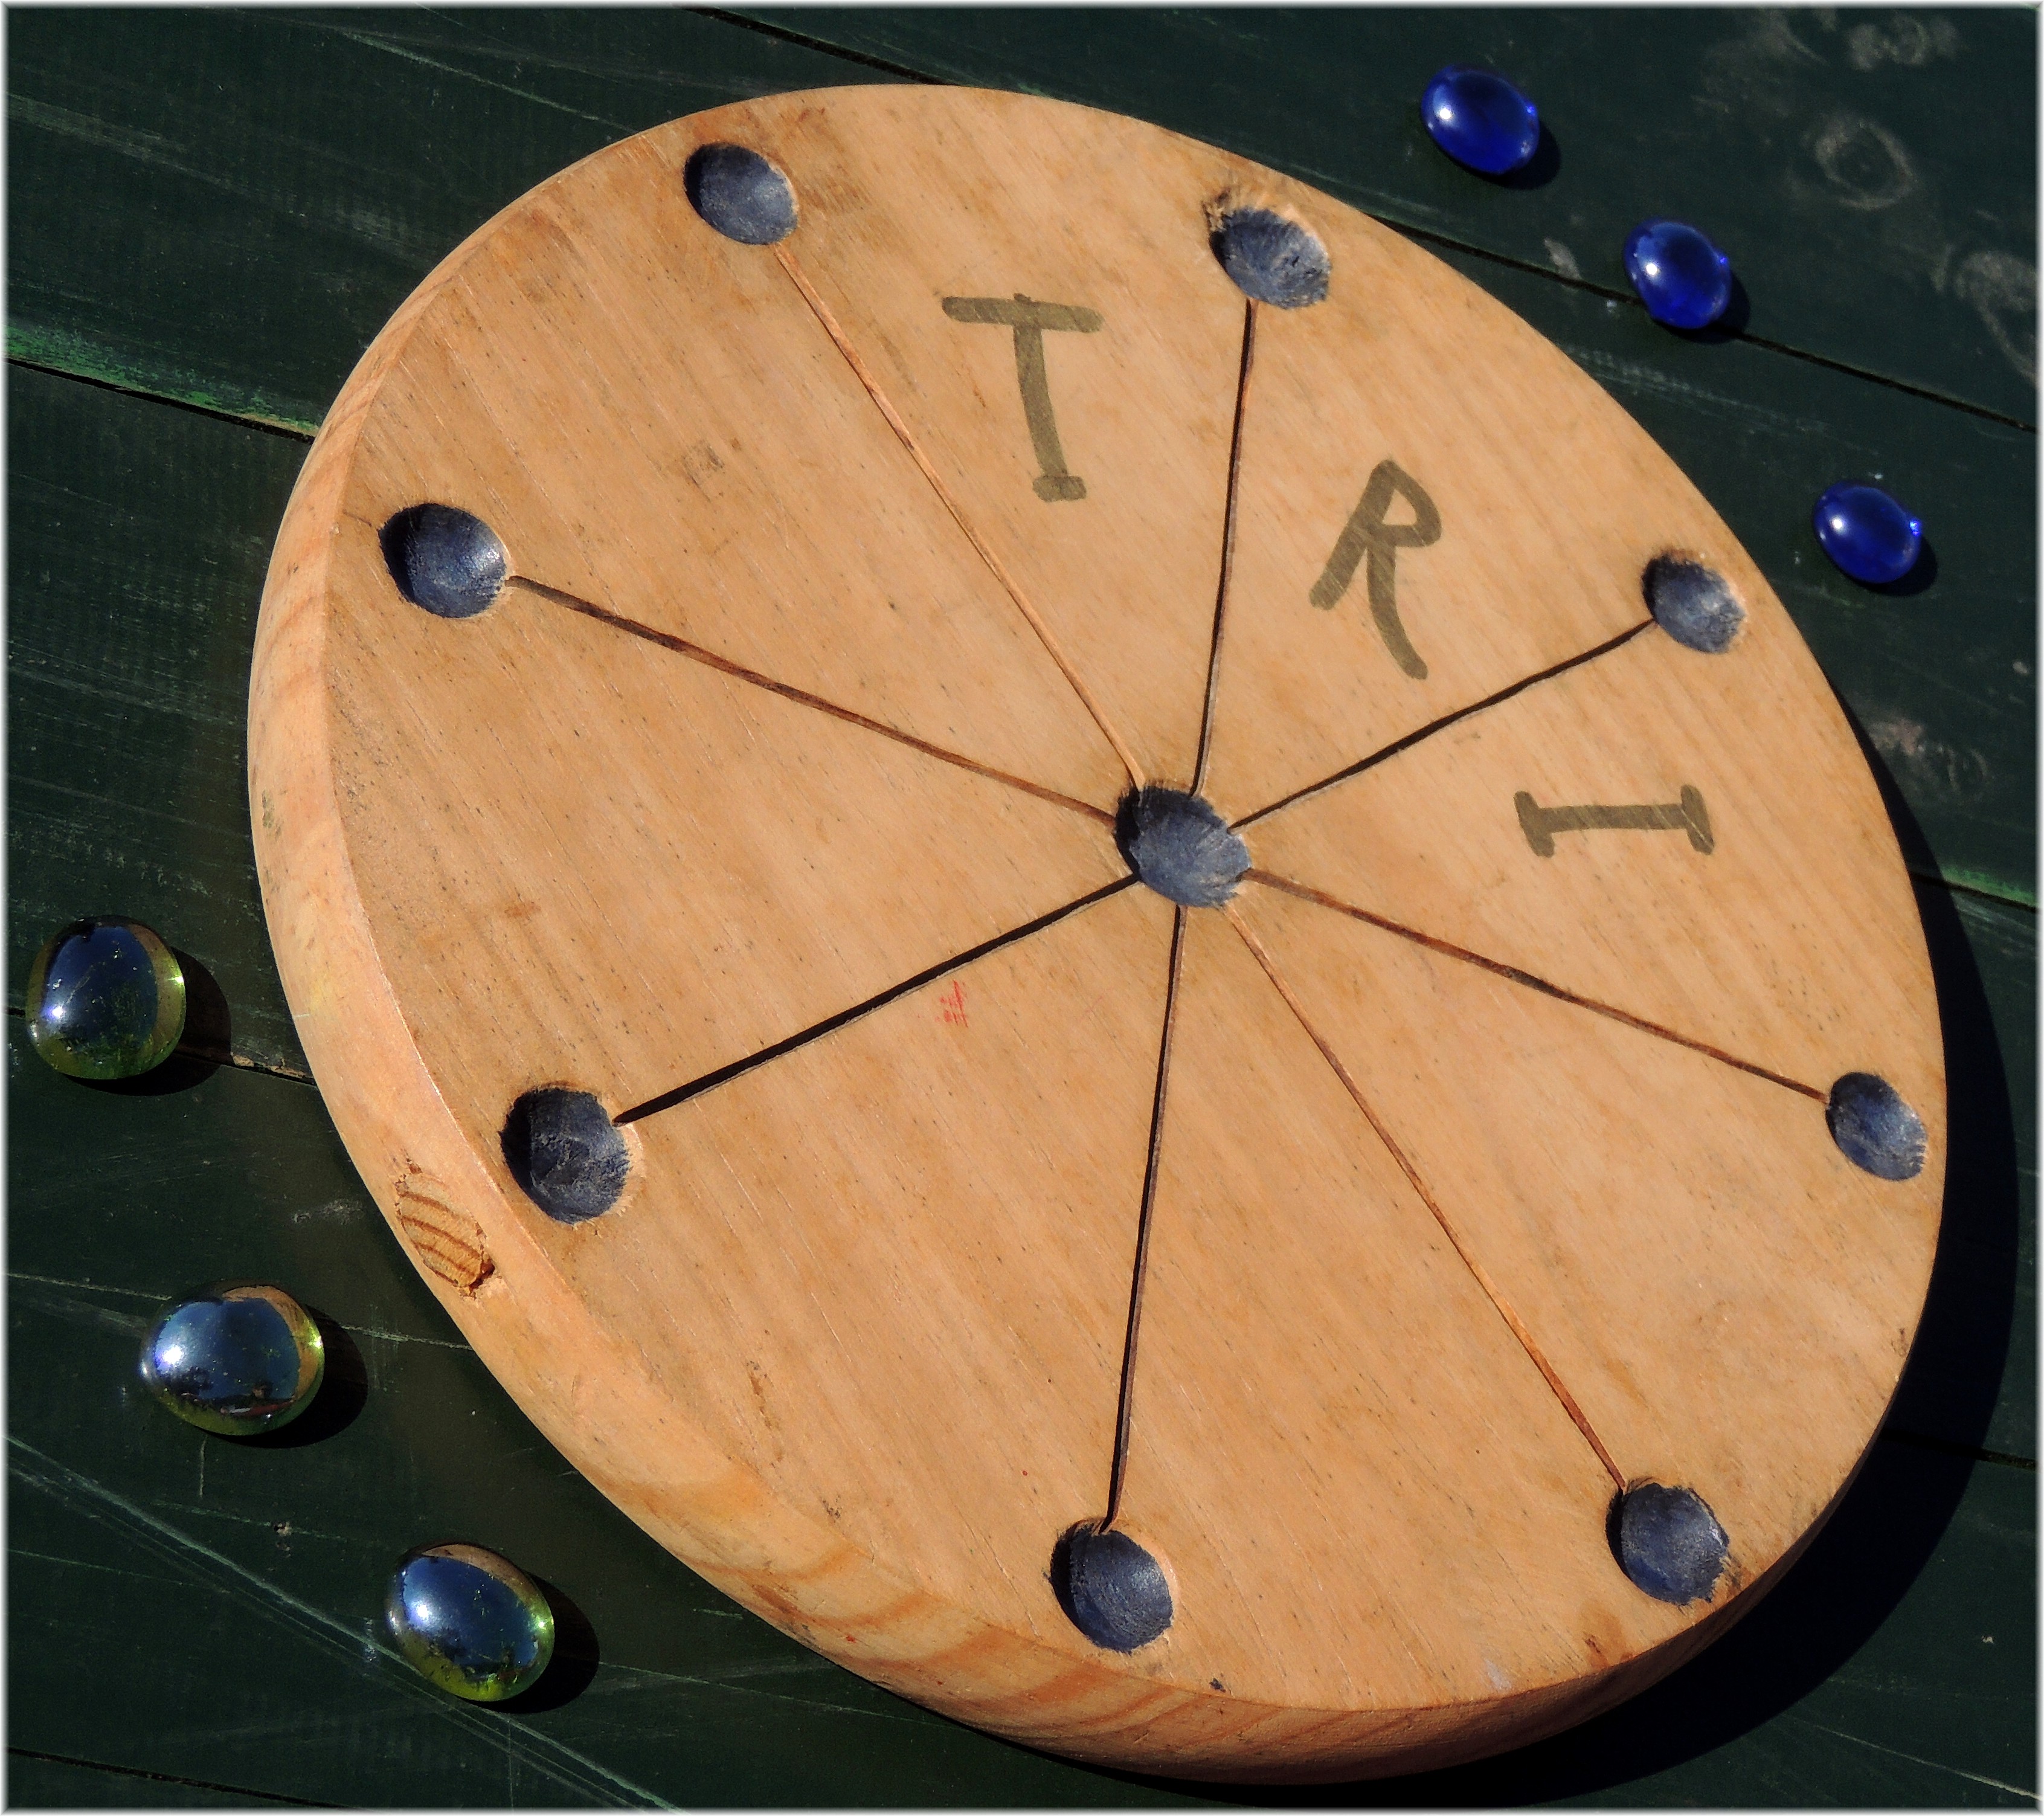
table, wood, wheel, clock, pool, furniture, circle, cool image, games, shape, man made object, indoor games and sports, cue sports